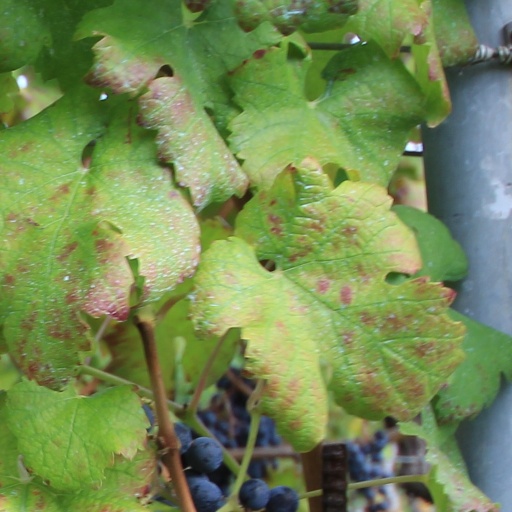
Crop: grape